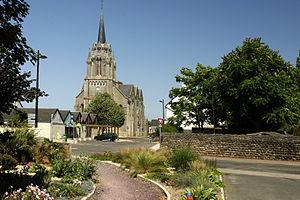
Vue du bourg de St Malo-de-Guersac, l'église.
La liste des églises de la Loire-Atlantique recense de la manière la plus complète possible les églises, cathédrales et basiliques situées dans le département français de la Loire-Atlantique.
Saint-Malo-de-Guersac est une commune de la Loire-Atlantique située à 15 km de Saint-Nazaire en pleine Brière.